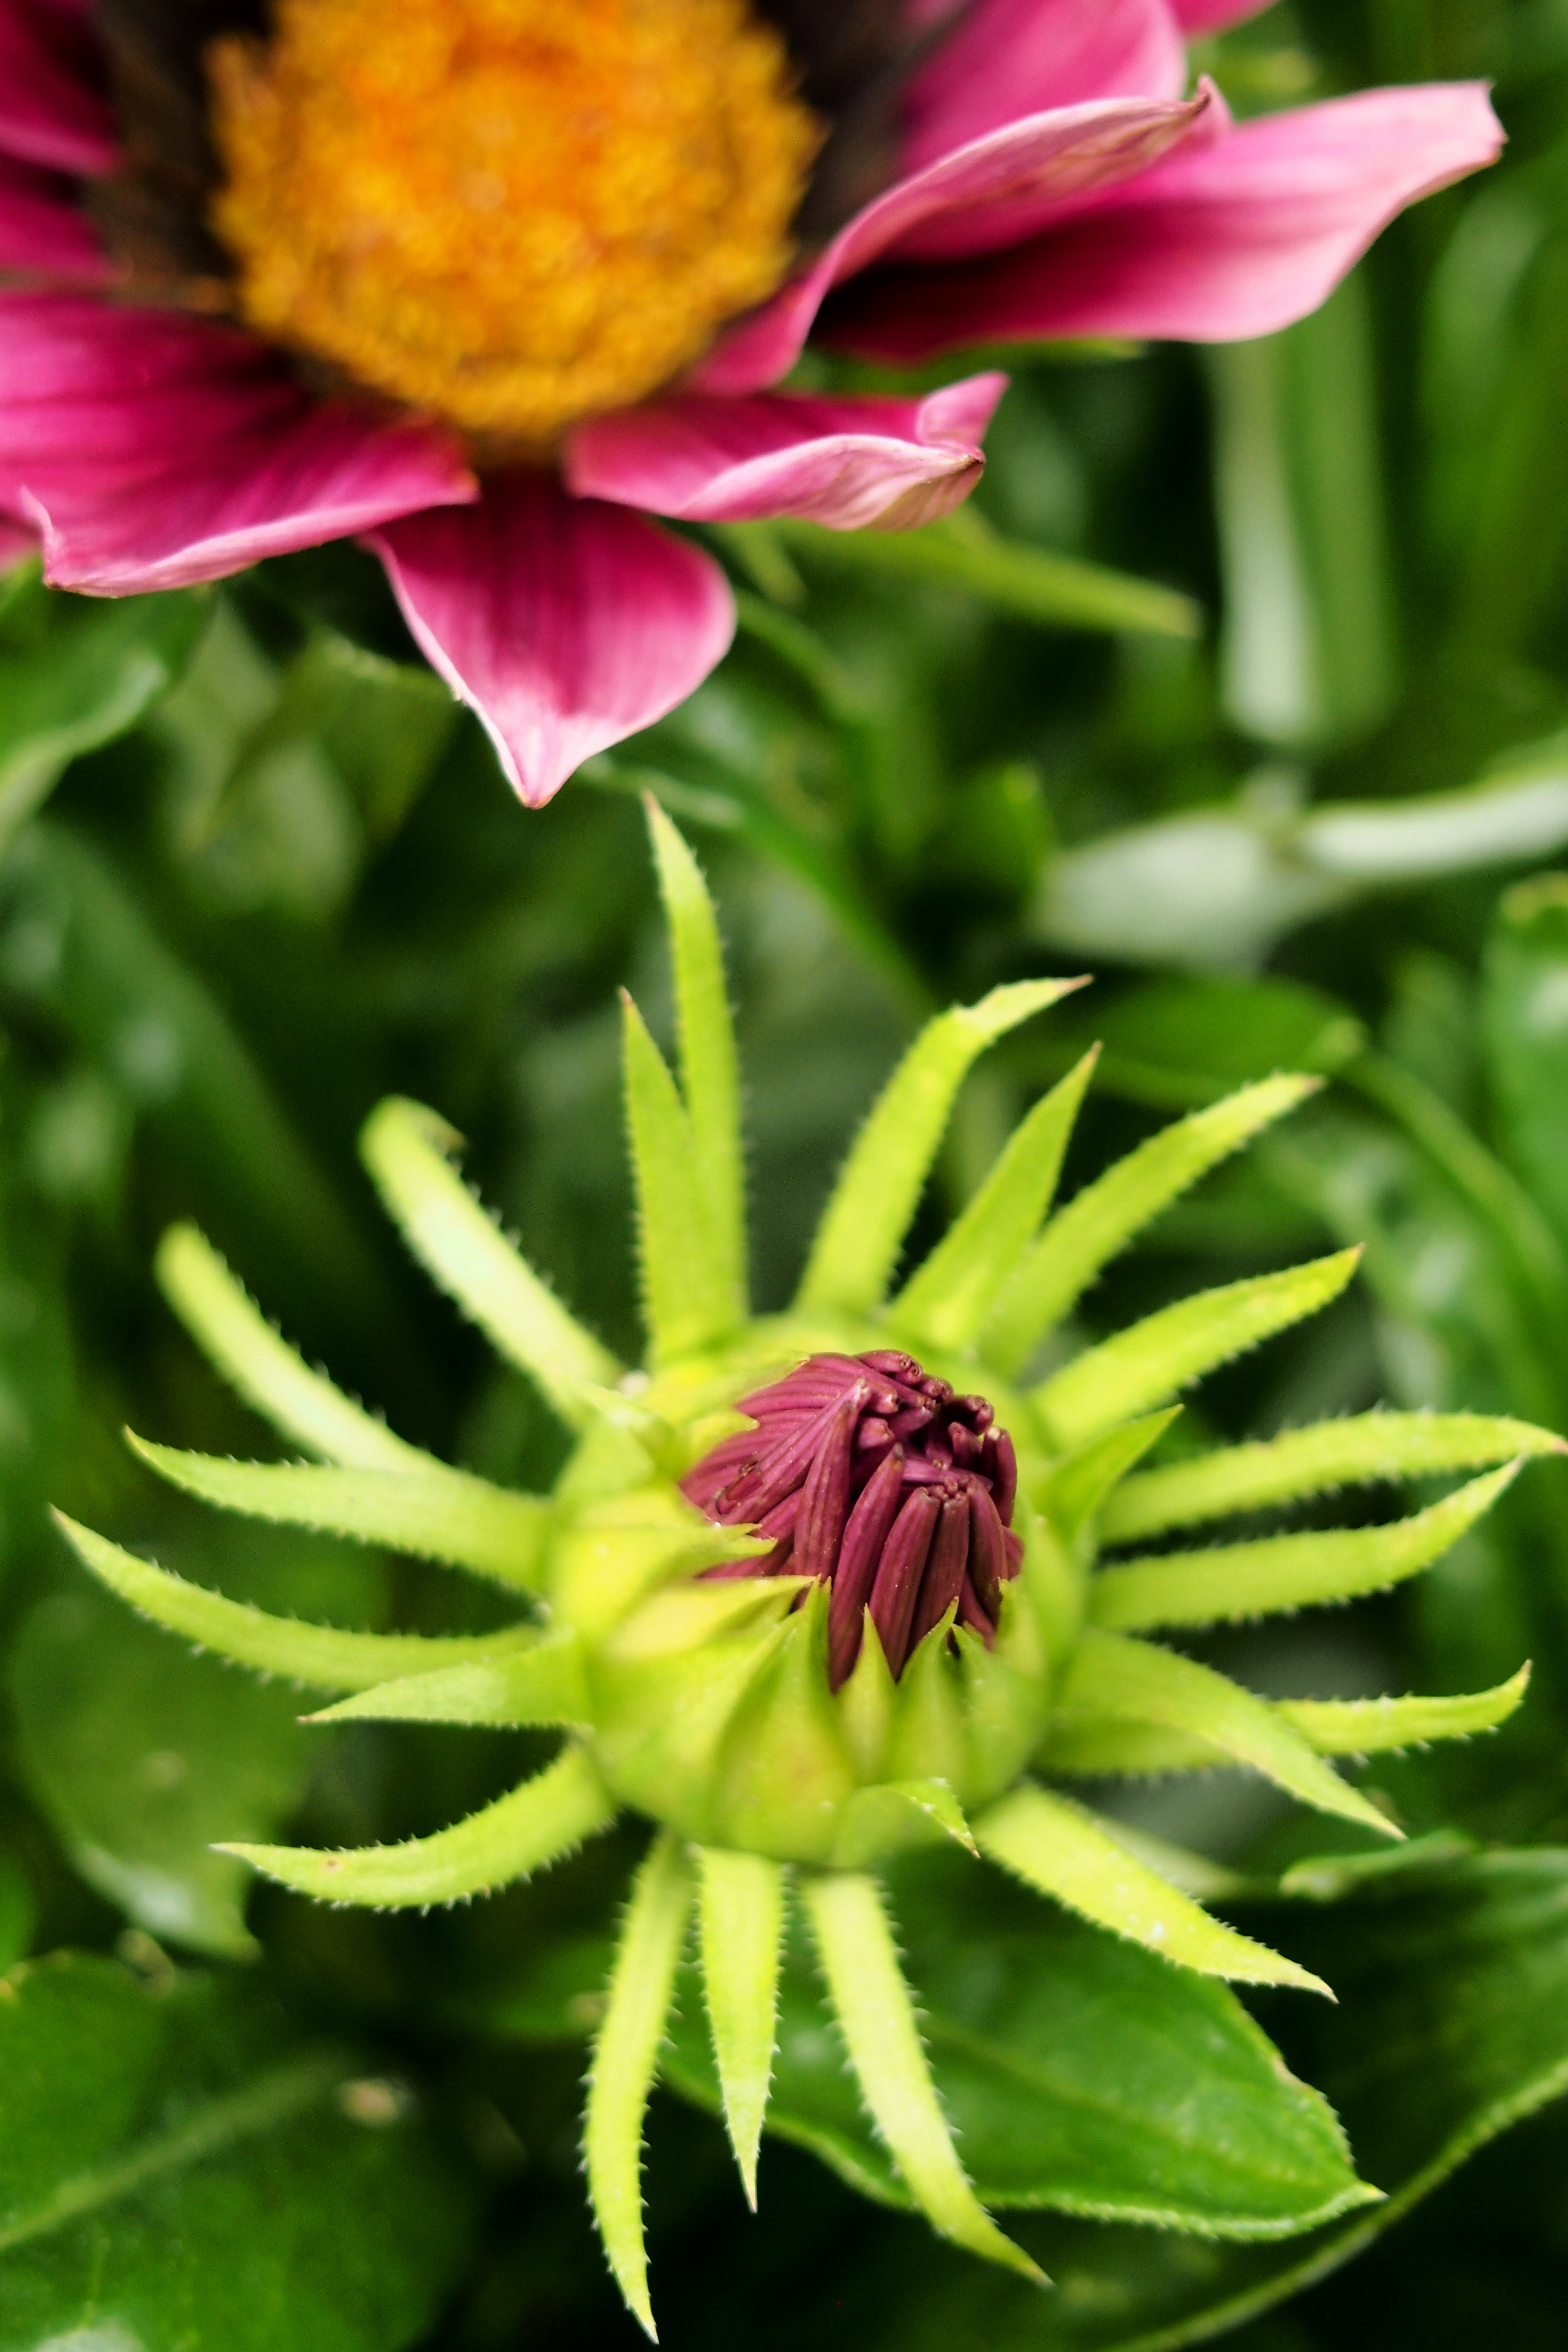
plant, flower, petal, green, colourful, botany, flora, wildflower, close up, patterns, macro photography, flowerbud, smallpackage, flowering plant, daisy family, plant stem, land plant